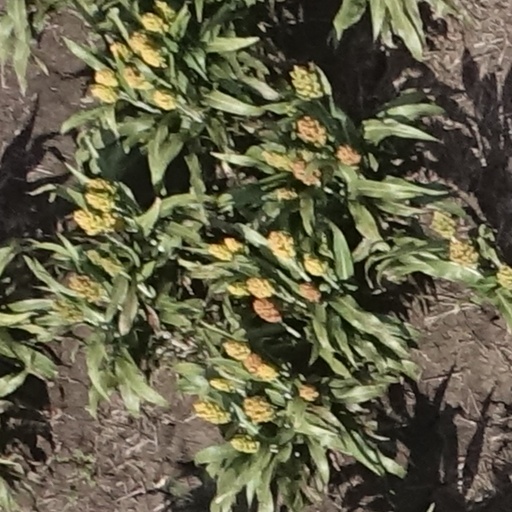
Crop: sorghum